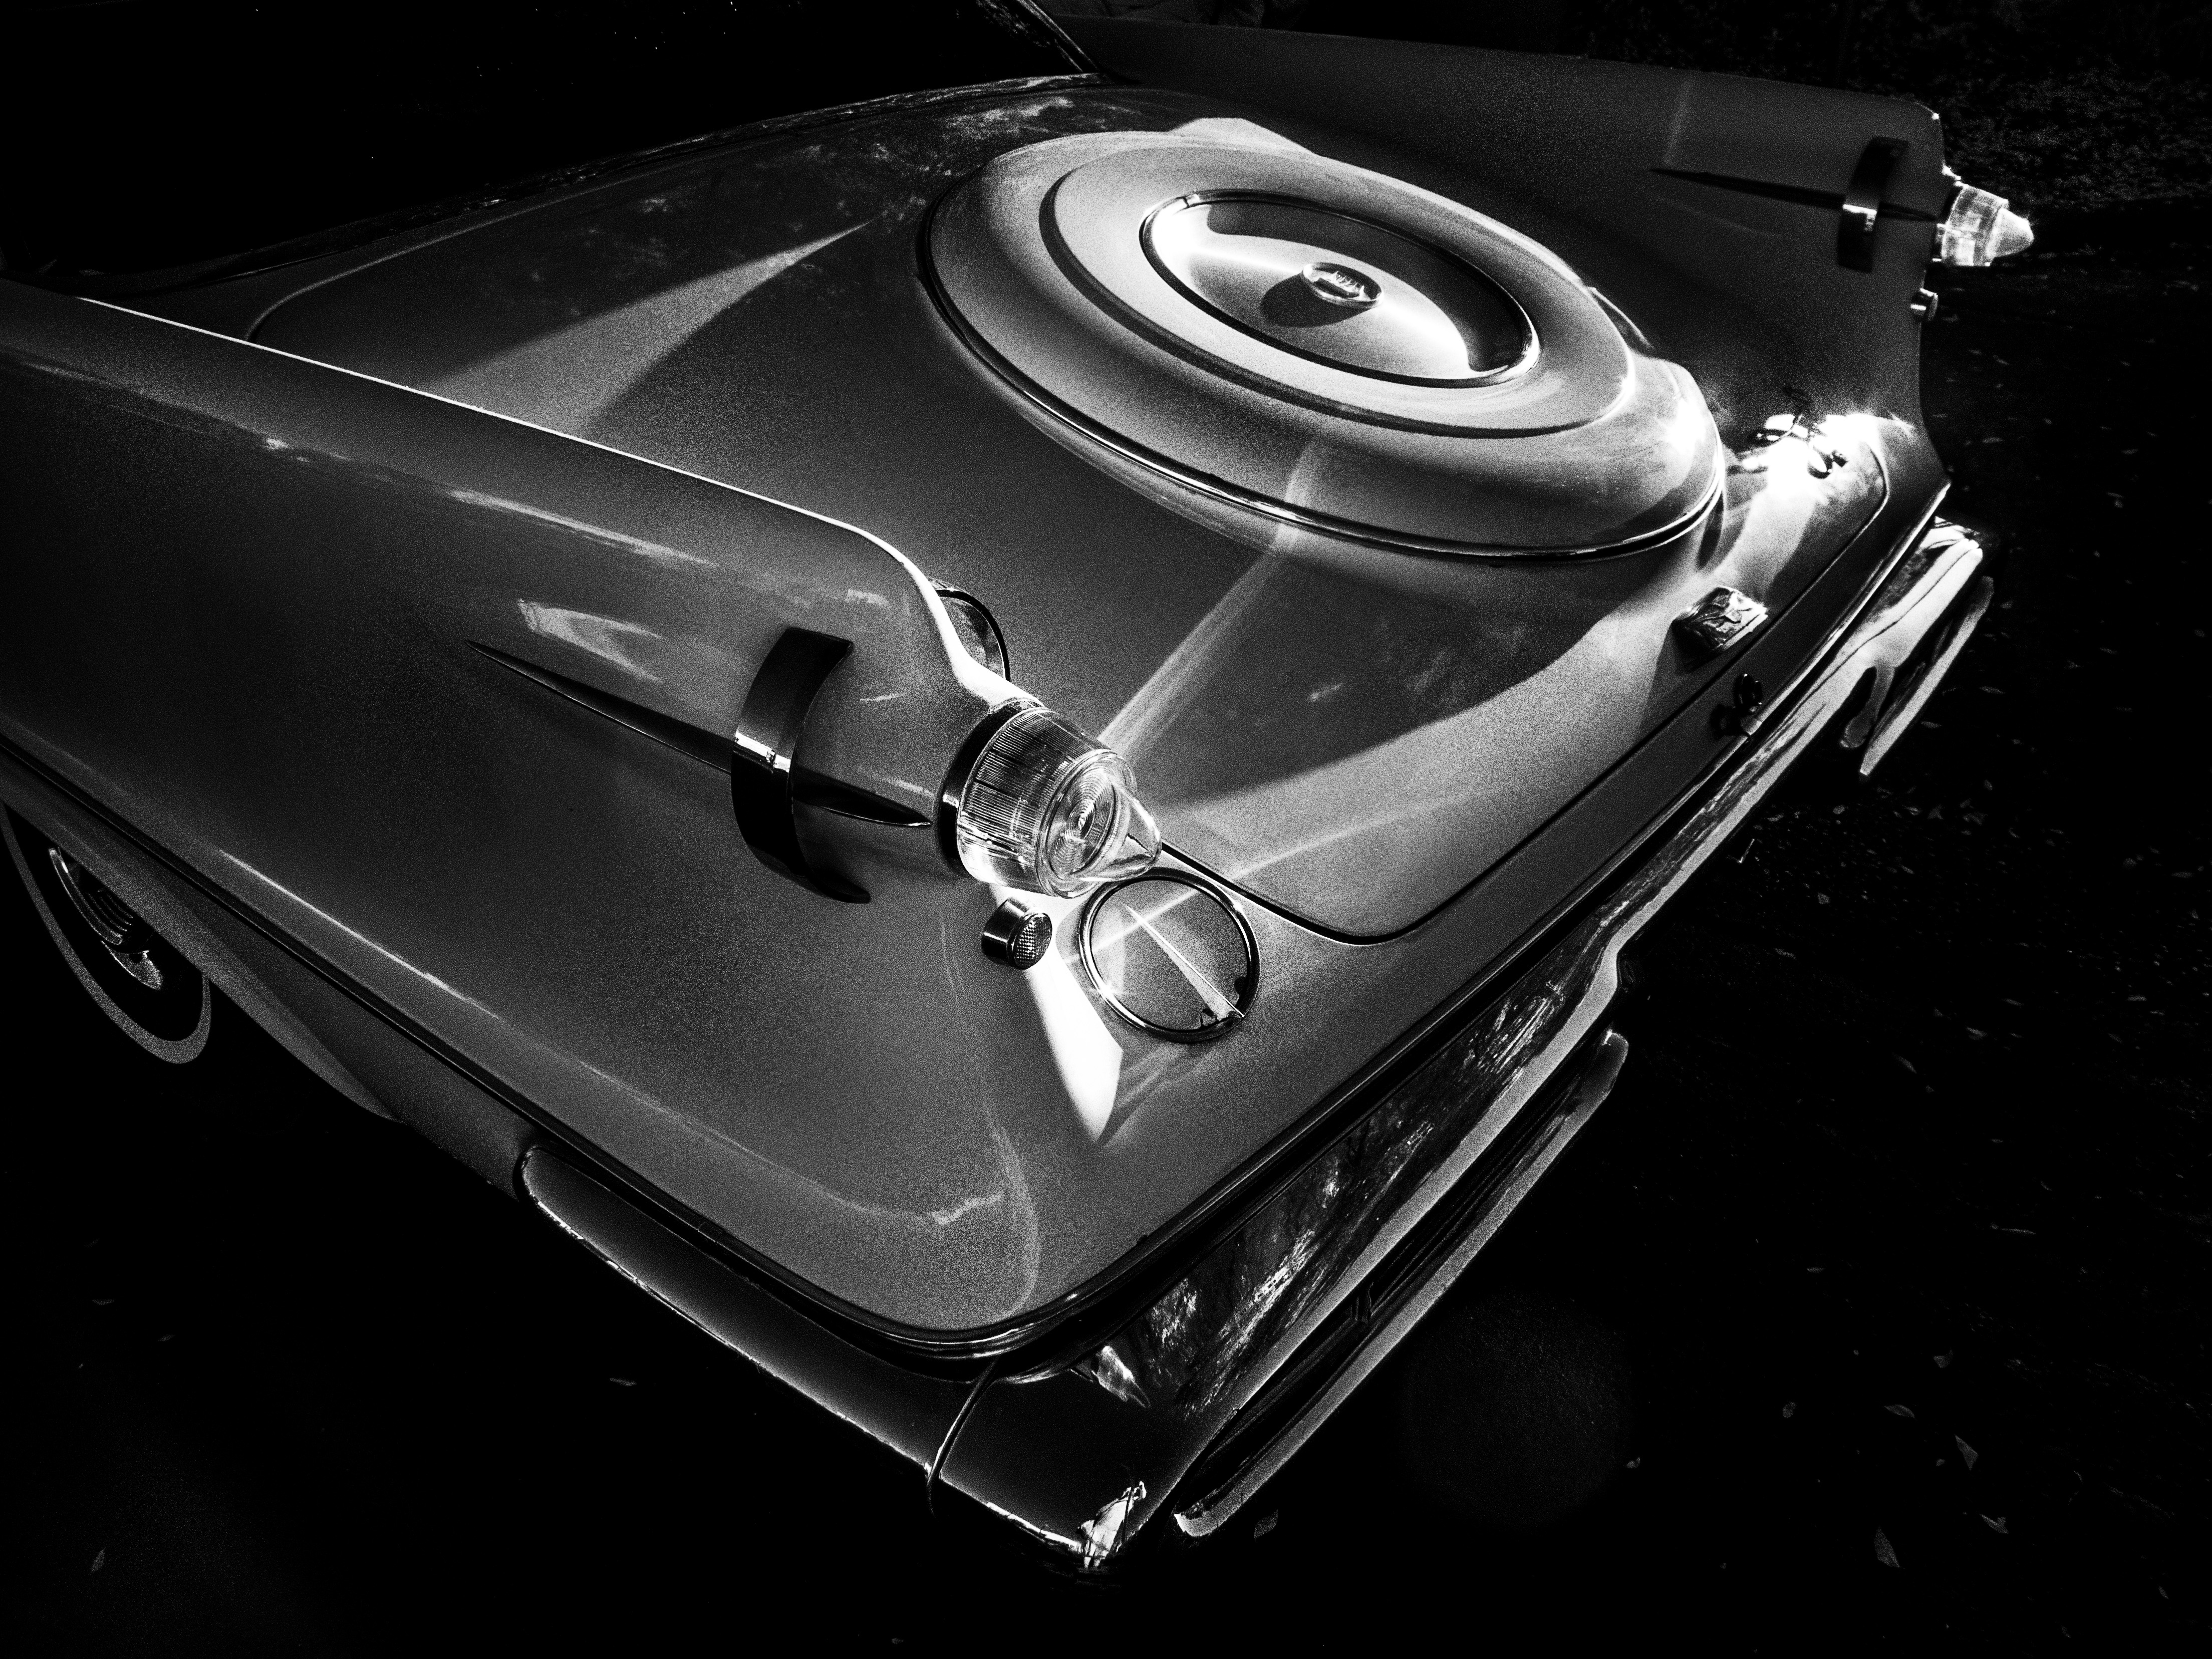
black and white, car, vintage, wheel, vehicle, black, monochrome, vintage car, classic, nb, highcontrast, infrared, fragment, land vehicle, monochrome photography, automobile make, automotive exterior, automotive design, luxury vehicle